Renaissance Cincinnati Downtown Hotel

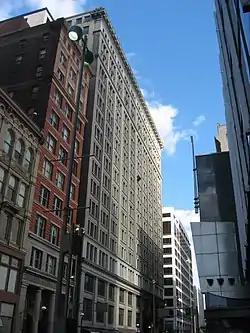

The Renaissance Cincinnati Downtown Hotel (previously known as the Bartlett Building and the Union Trust Building) is a historic building in downtown Cincinnati, Ohio, located at 4th & Walnut Street. The 19-story tower was the tallest building in the state for 3 years until completion of the Fourth & Walnut Center.